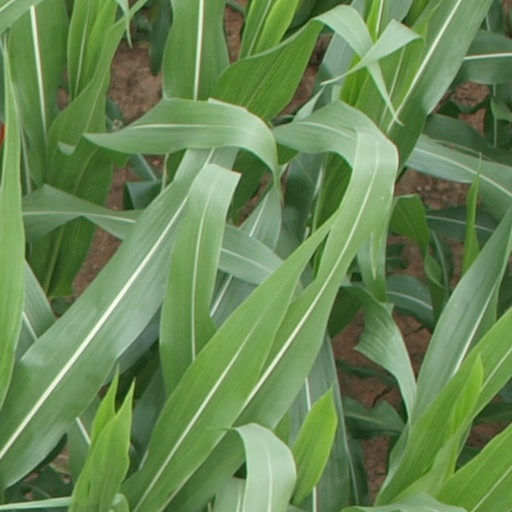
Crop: maize; corn